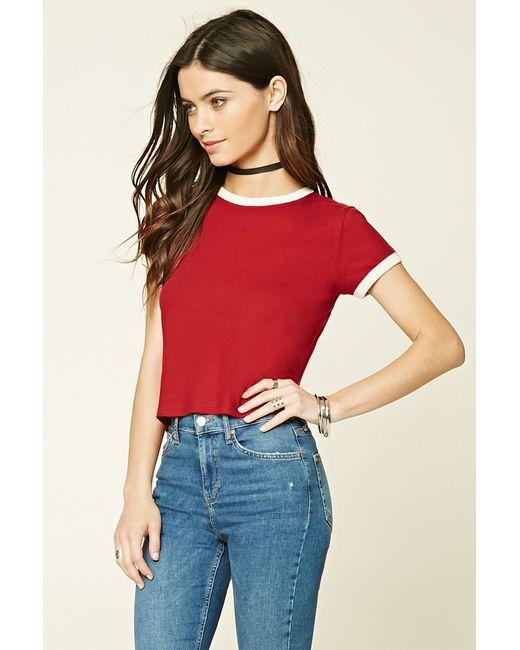
Rotes Baumwoll-T-Shirt mit weißer Hals- und Ärmelbordüre